Guru Nanak

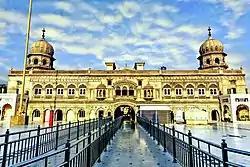
The Gurdwara Janam Asthan in Nankana Sahib, Pakistan, commemorates the site where Nanak is believed to have been born.

Nanak was born on 15 April 1469 at village (present-day Nankana Sahib, Punjab, Pakistan) in the Lahore province of the Delhi Sultanate, although according to one tradition, he was born in the Indian month of or November, known as Kattak in Punjabi. He was born into the Khatri Punjabi clan like all of the Sikh gurus. Specifically, Guru Nanak was a Bedi Khatri.